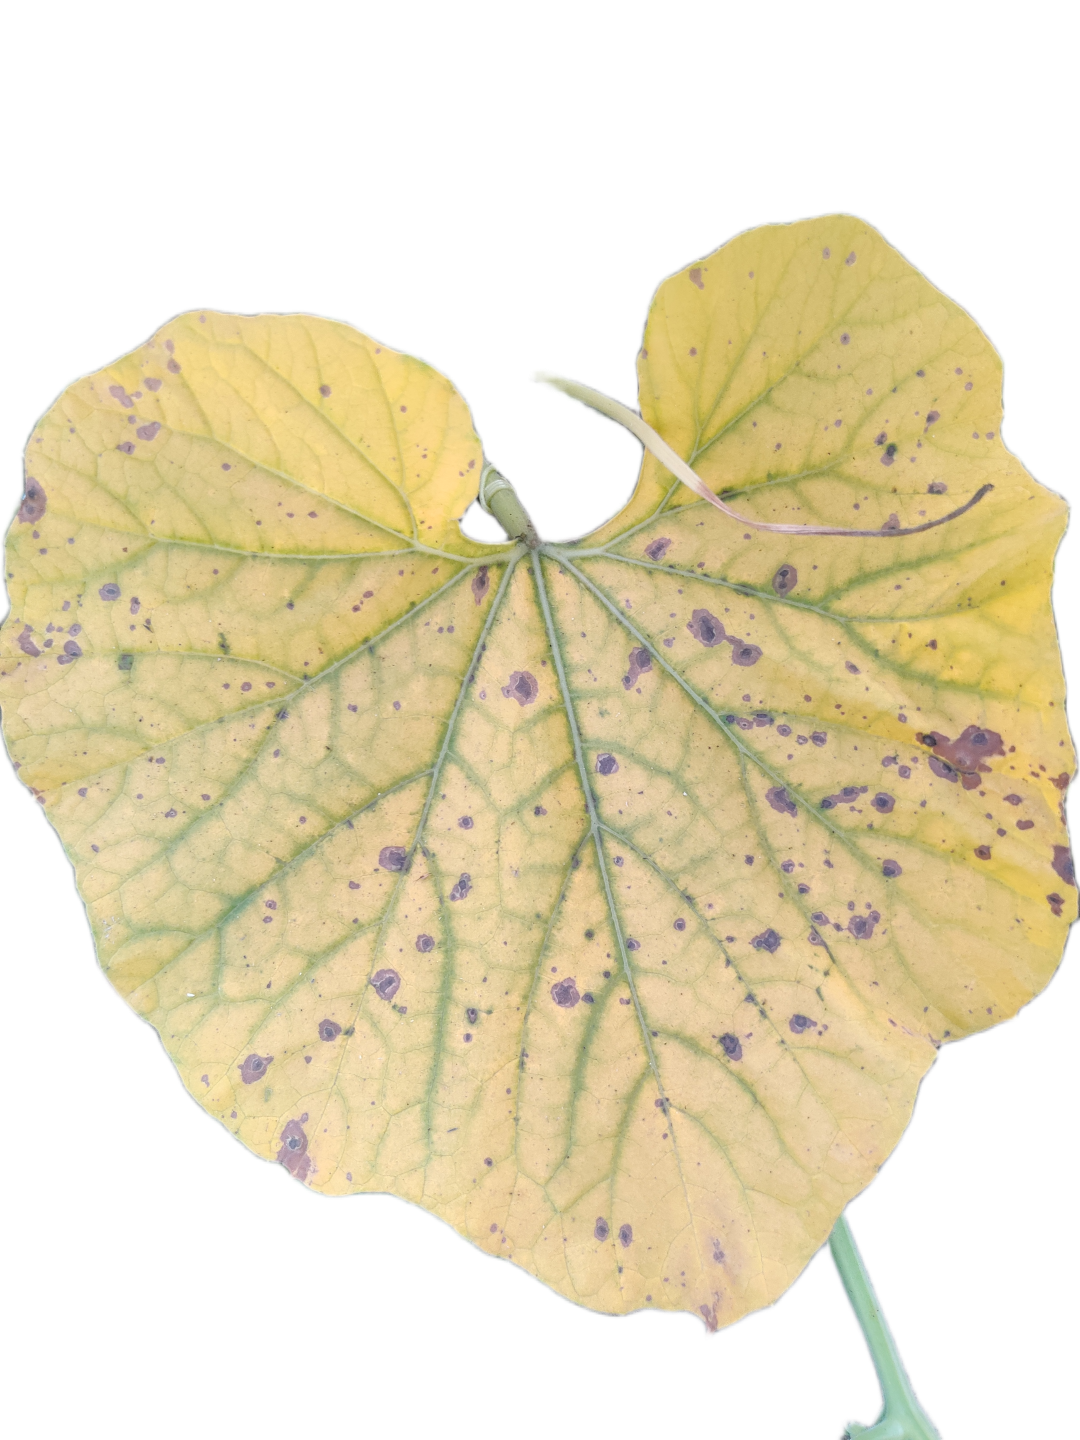
Crop: Bottle Gourd
Label: Downy_Mildew